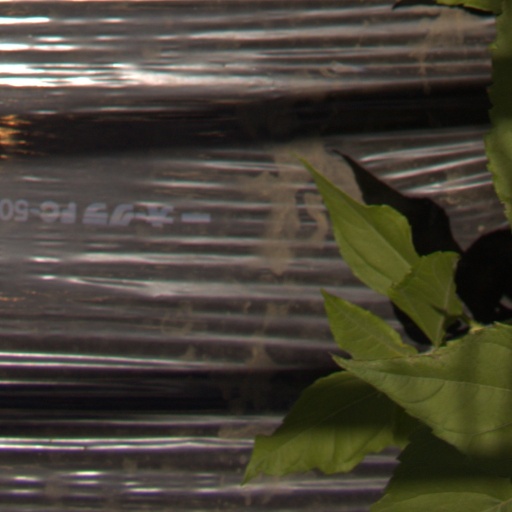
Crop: Jerusalem artichoke